Savoia-Marchetti SM.79 Sparviero

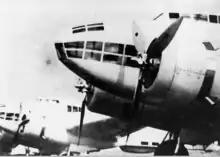
Savoia Marchetti SM.79 Bs Iraq Air force

Favourable reports of the type's reliability and performance during the Spanish Civil War led to the 1938 Kingdom of Yugoslavia's order of 45 aircraft generally similar to the SM.79-I variant, designated the SM.79K. They were delivered to Yugoslavia in 1939, but most were destroyed during the 1941 Axis invasion by their crews or by advancing Axis forces. During several sorties against German and Italian forces they managed some success in Kačanik Gorge. Some of these aircraft escaped to Greece, carrying King Peter Karadjordjevic and his entourage. A few survived, one to be pressed into service with the pro-Axis forces of the NDH, and four which became AX702-AX705 in the RAF.